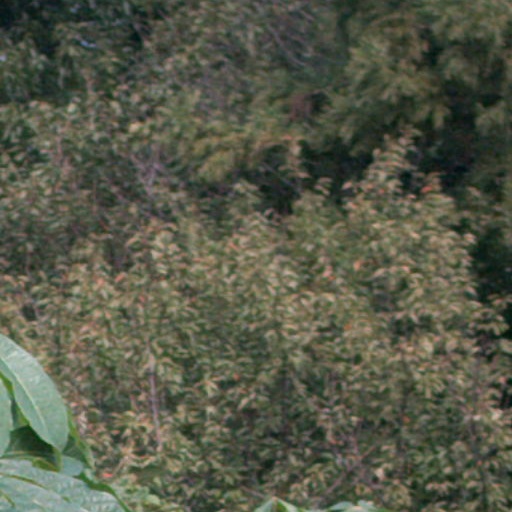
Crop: cassava